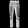
Label: Trouser